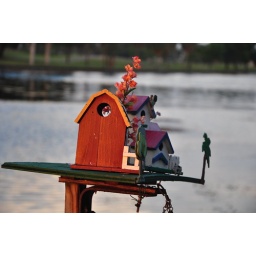
A beautiful bird house in International Village, Ft. Lauderdale Florida.